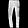
Label: Trouser